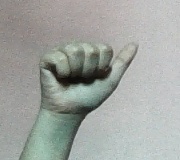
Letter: dhad